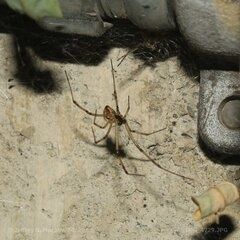
Species: Lactrodectus_hesperus